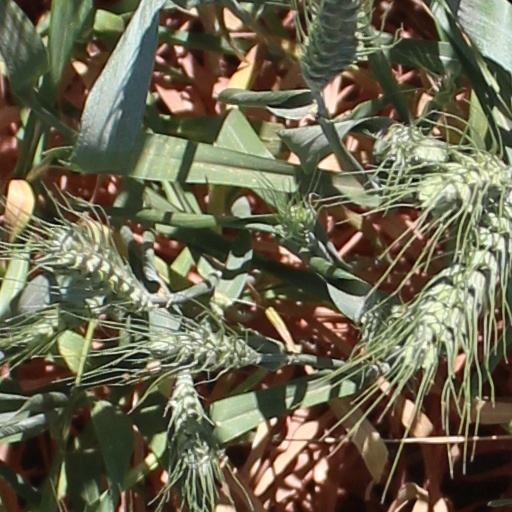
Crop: wheat